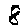
Label: 8